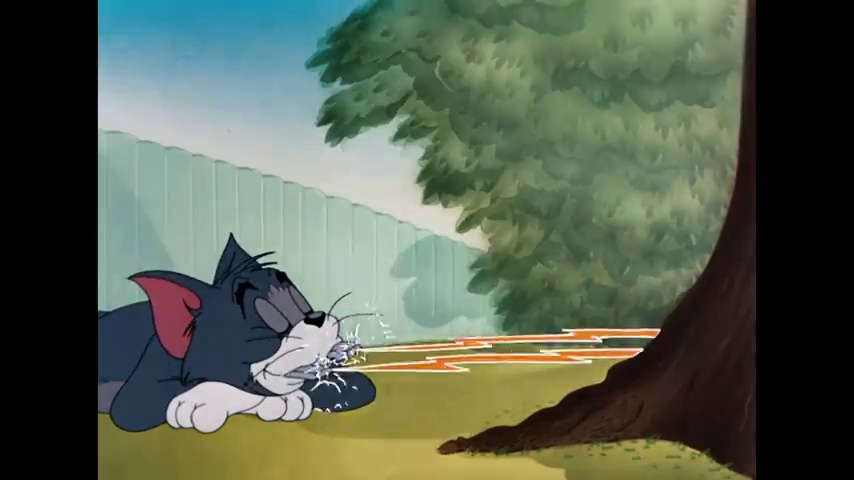
Portrait style: Cartoon Portrait